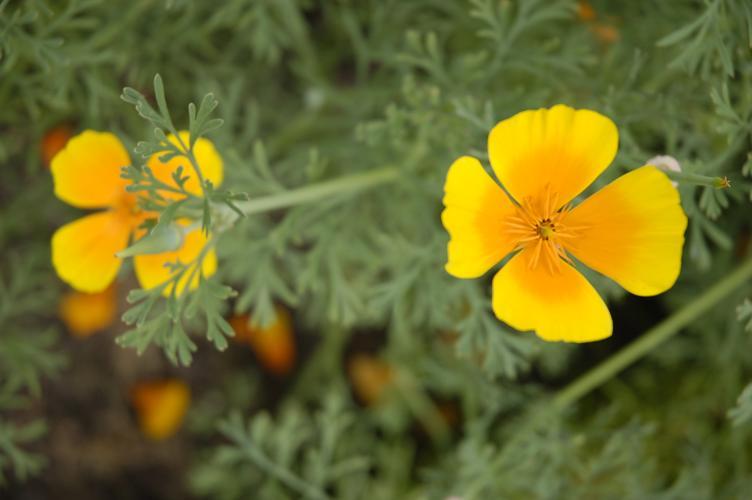
Label: californian poppy